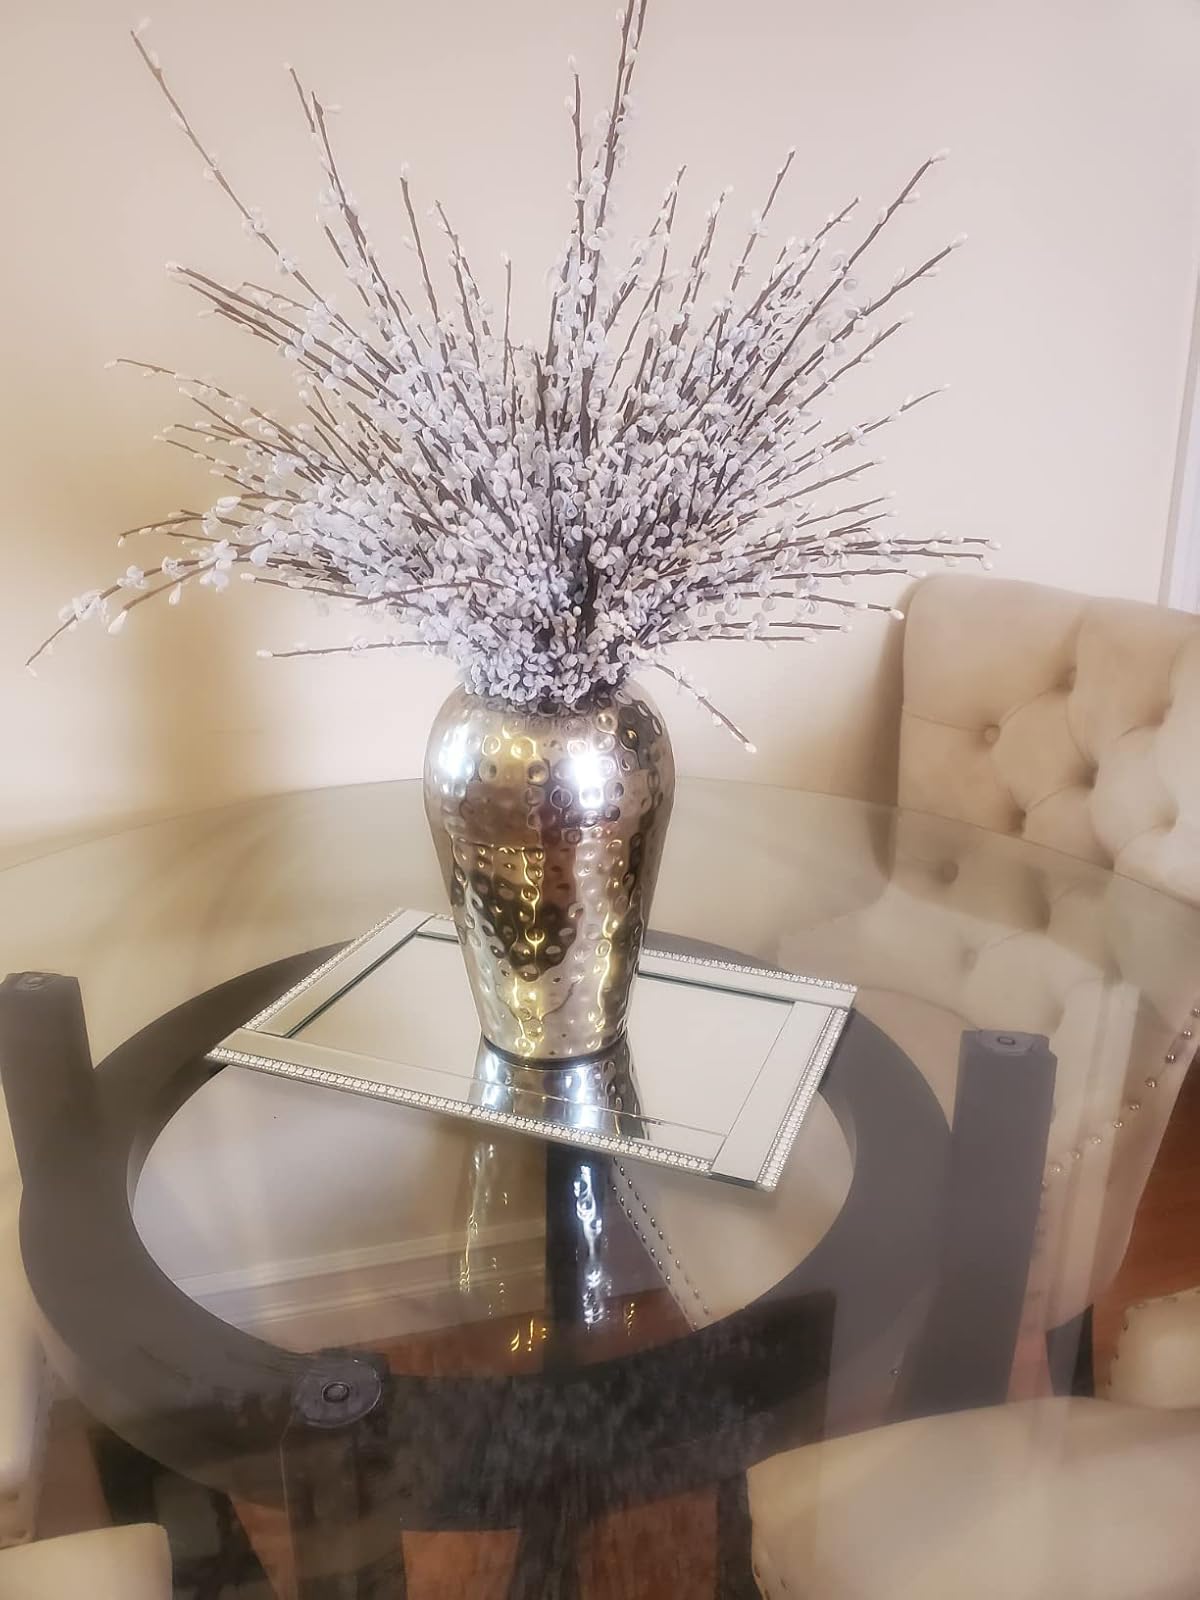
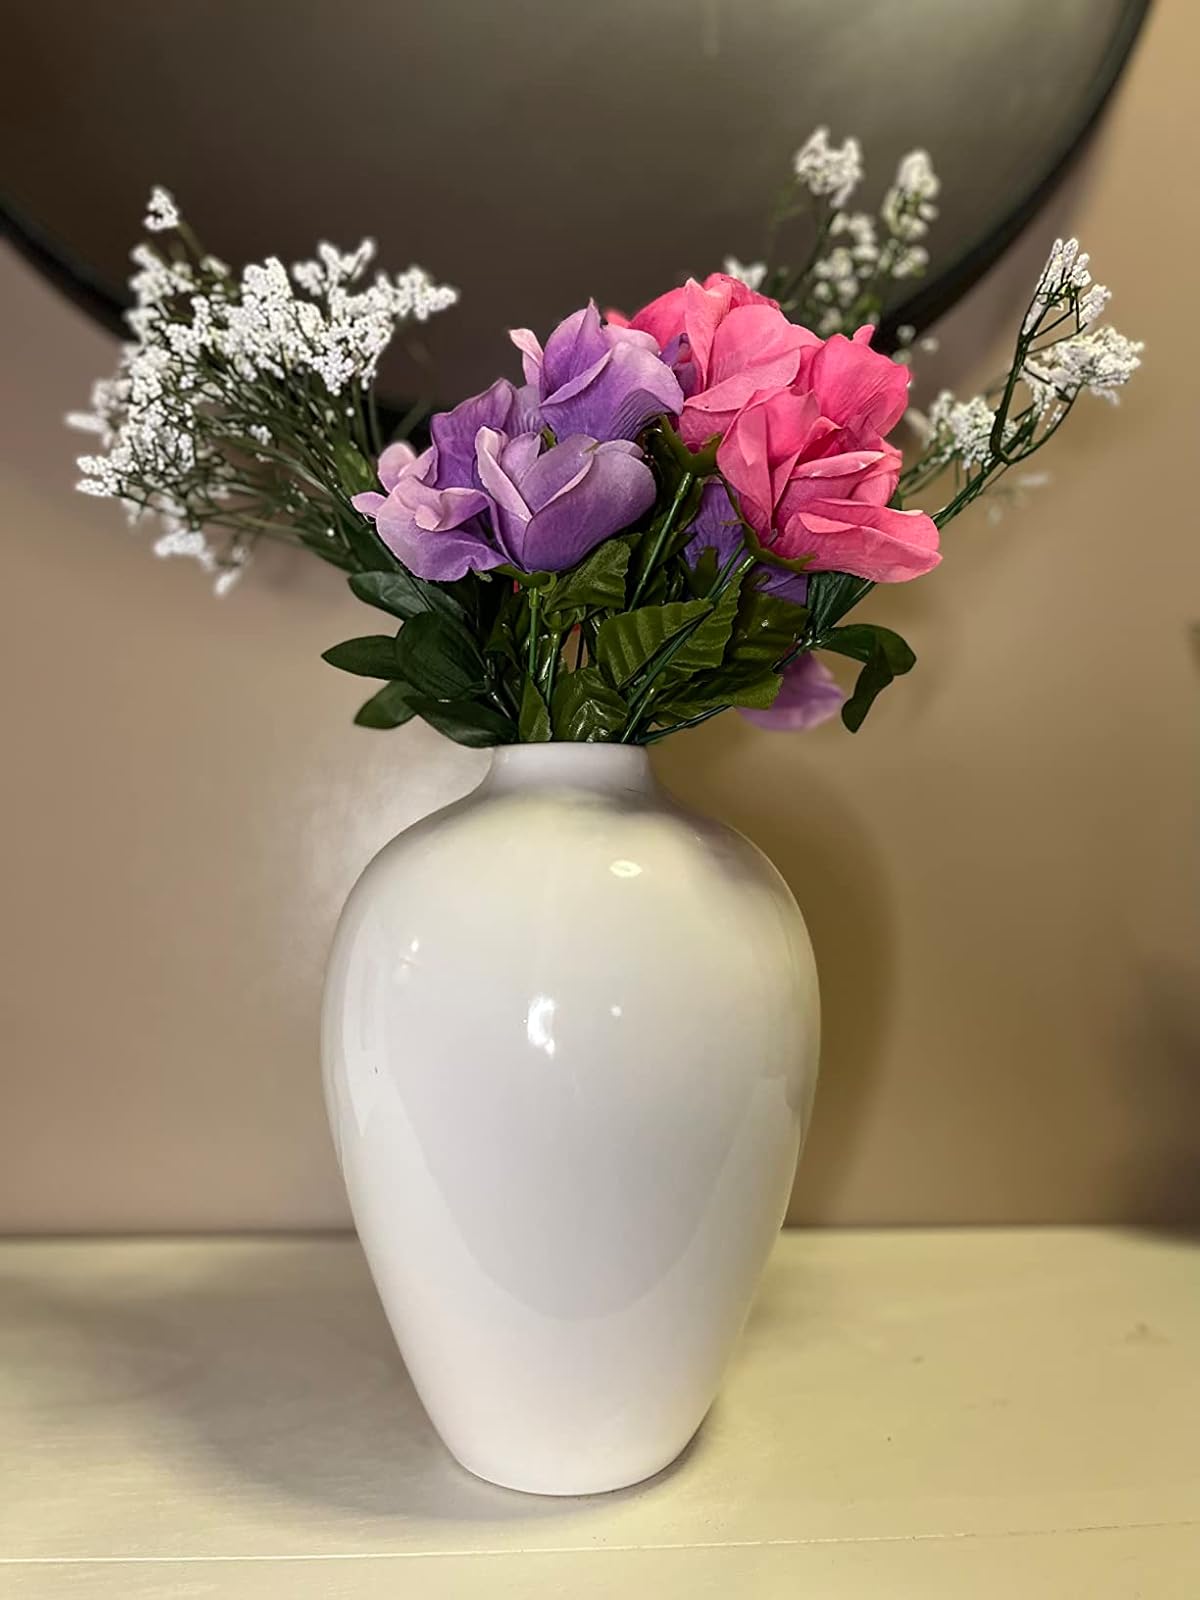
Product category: vase
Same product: no